Carl Gustav Carus

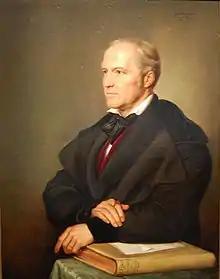
Carl Gustav Carus by Julius Hübner

He is best known to scientists for originating the concept of the vertebrate archetype, a seminal idea in the development of Darwin's theory of evolution. In 1836, he was elected a foreign member of the Royal Swedish Academy of Sciences. Carus is also noted for "Psyche" (1846).